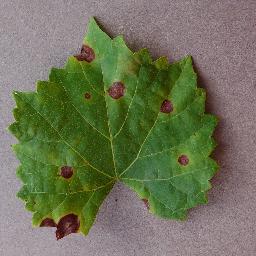
Label: Grape___Black_rot